U.S. Route 218

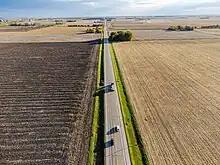
US-218 in Southern Minnesota

In 1913, work on the road that is now US 218 was begun. At this time it was called the Red Ball Route. It was called this because the original route was marked with poles which had red balls, in diameter, mounted on each side. In 1920, the Minnesota portion of the route was designated as Constitutional Route 40, as part of the Babcock Amendment that established the Minnesota trunk highway system.